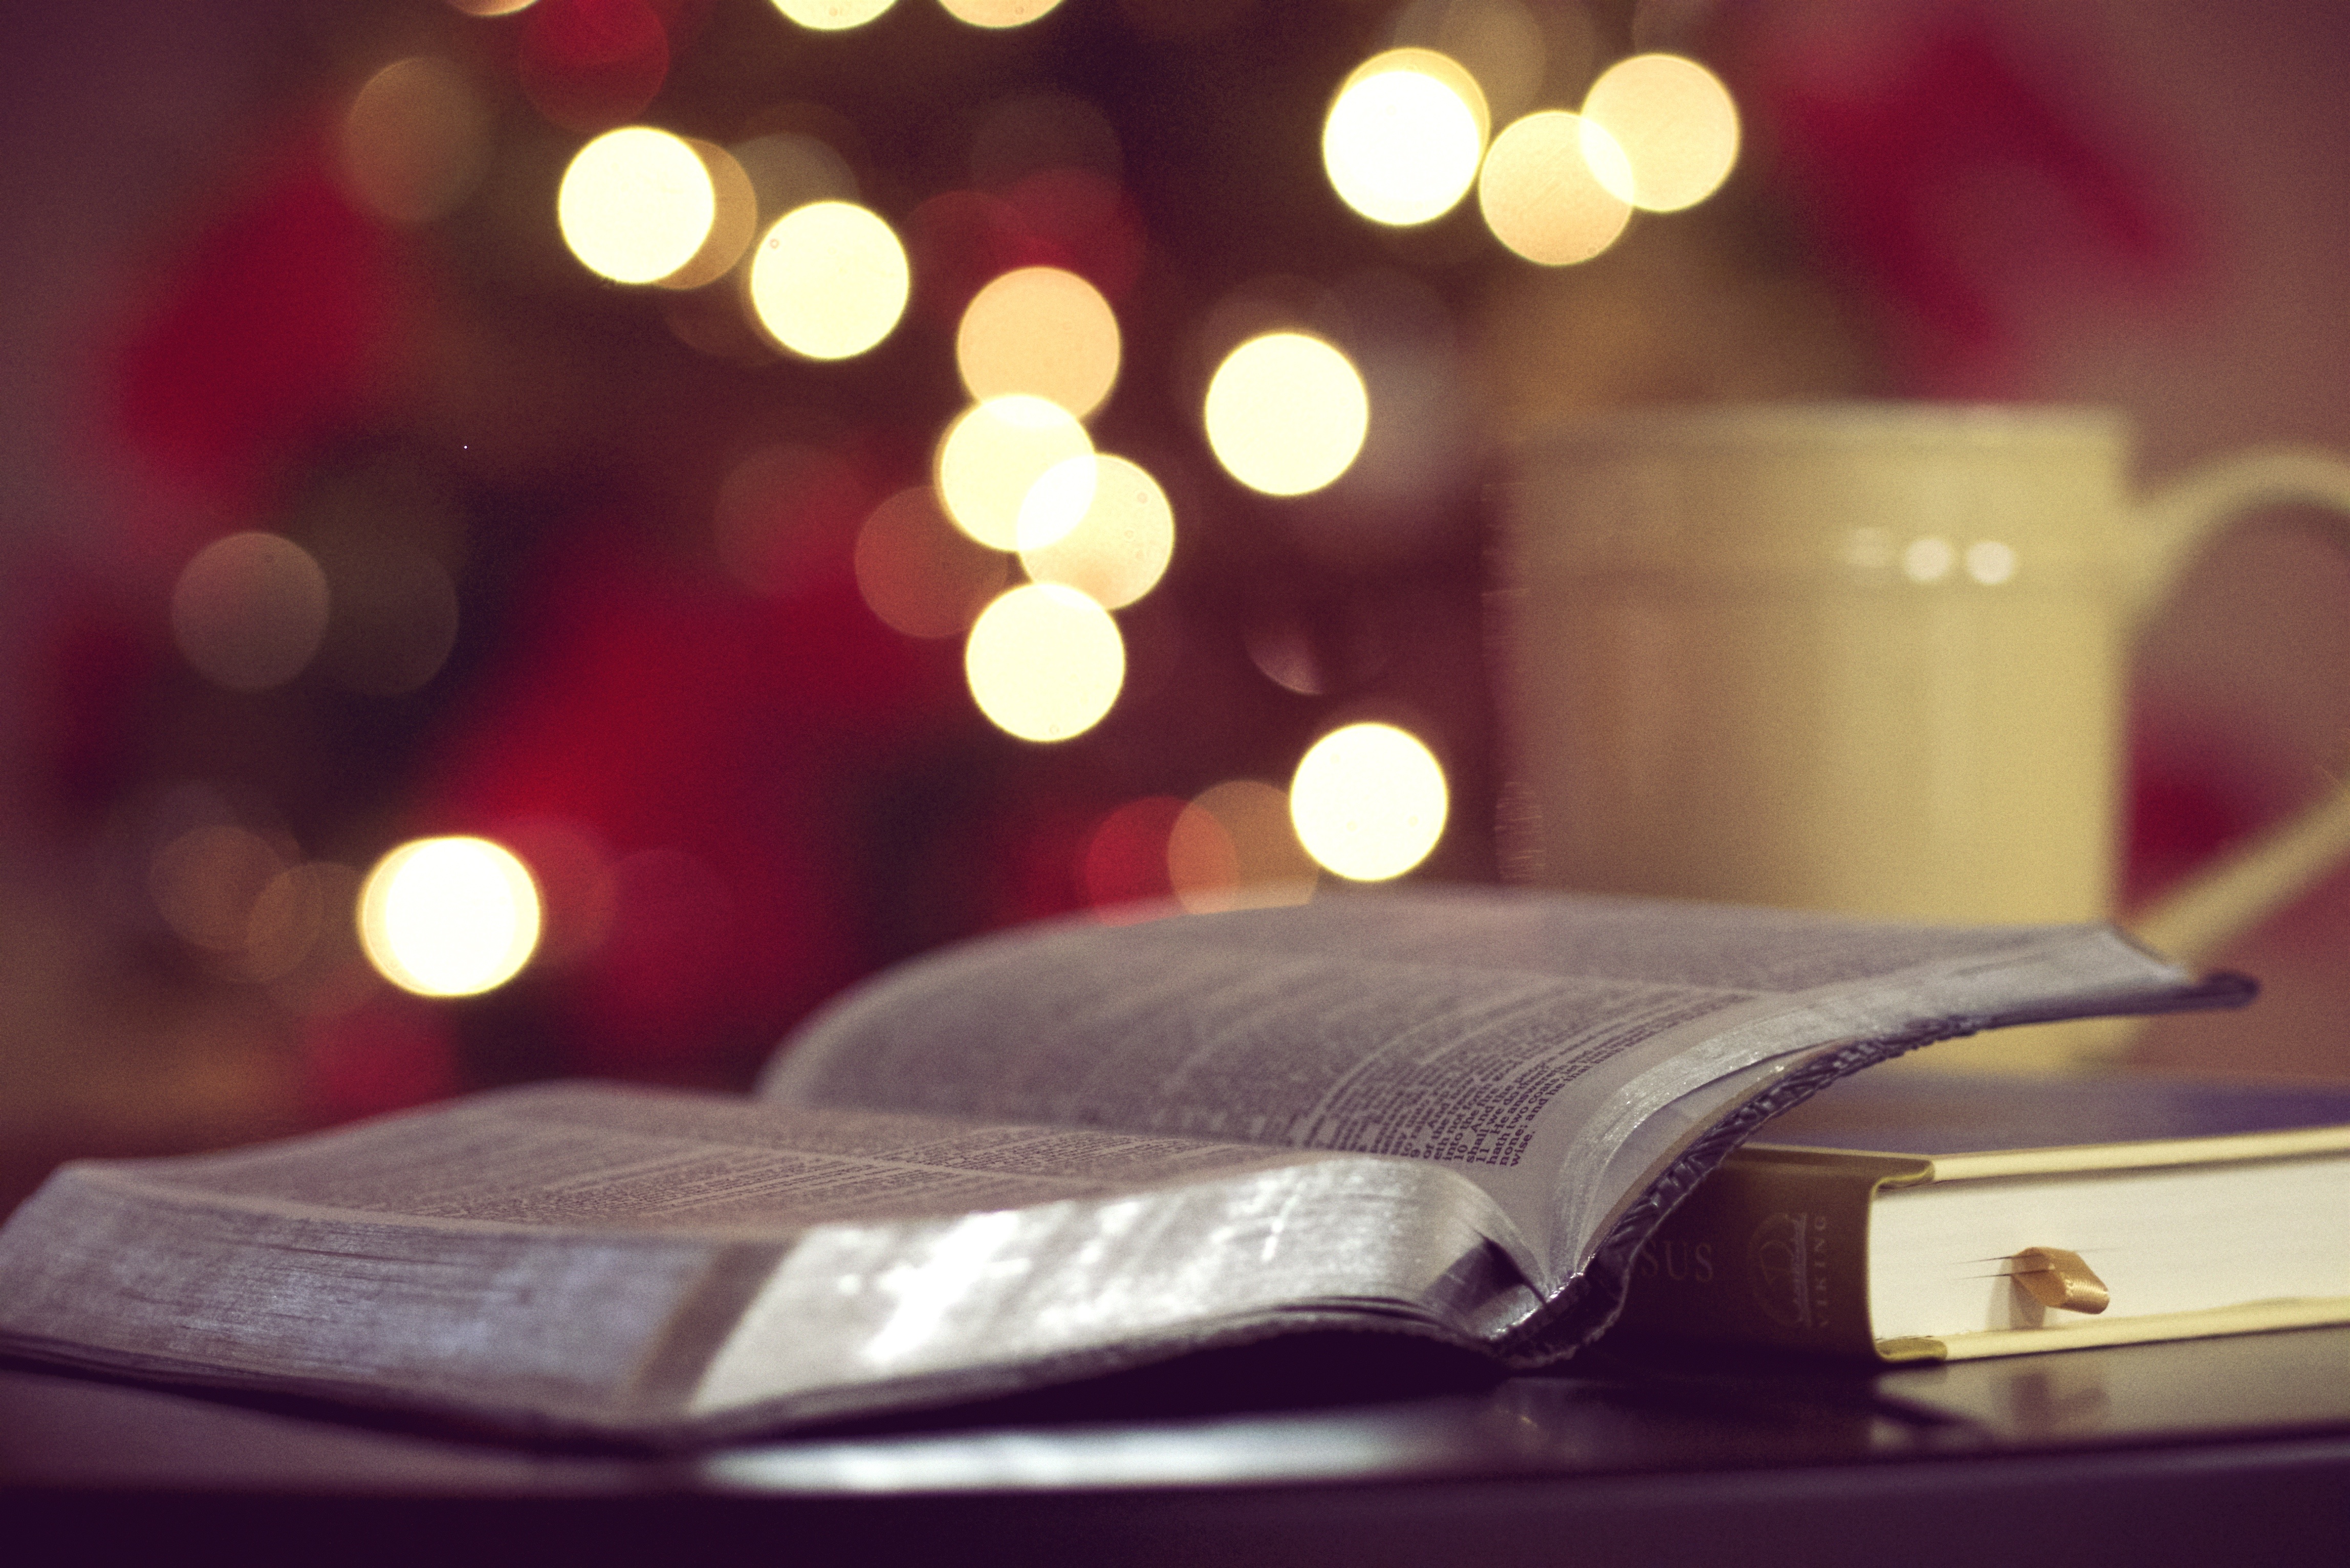
book, novel, light, red, color, religion, church, lighting, bible, pages, fairy tale, literature, text, story, shape, god, macro photography